Norah Wellings

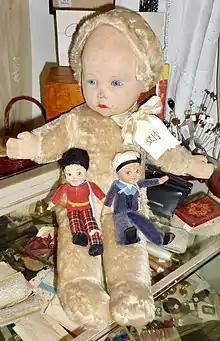
Large Norah Wellings doll and smaller dolls on lap.

Norah Wellings was born in 1893 in Shropshire. Her father Thomas was a master plasterer, her mother was named Sarah, and Norah had a brother called Leonard. Norah had a good education and excelled in botany and art.